Mensen Ernst

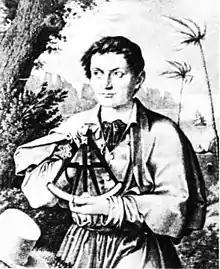
Mensen Ernst.

Mensen Ernst (1795 – 22 January 1843) was born as Mons Monsen Øyri, in the summer of 1795 in the village of Fresvik along the Sognefjord, in the municipality of Vik in Sogn og Fjordane county, Norway. He was a road runner and ultramarathonist and one of the first sport professionals and employed as a courier. He made his living running, mainly through placing bets on himself being able to run a certain distance within a period of time.